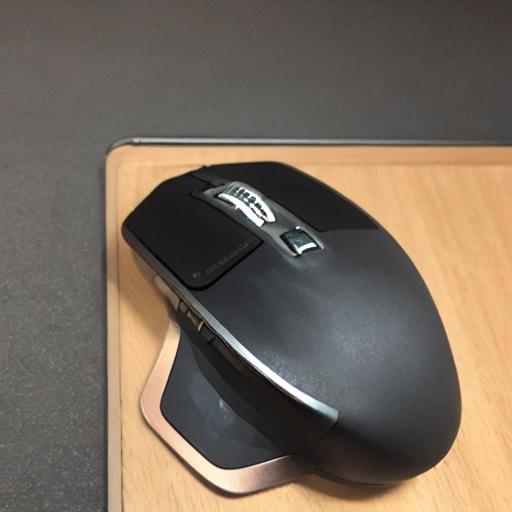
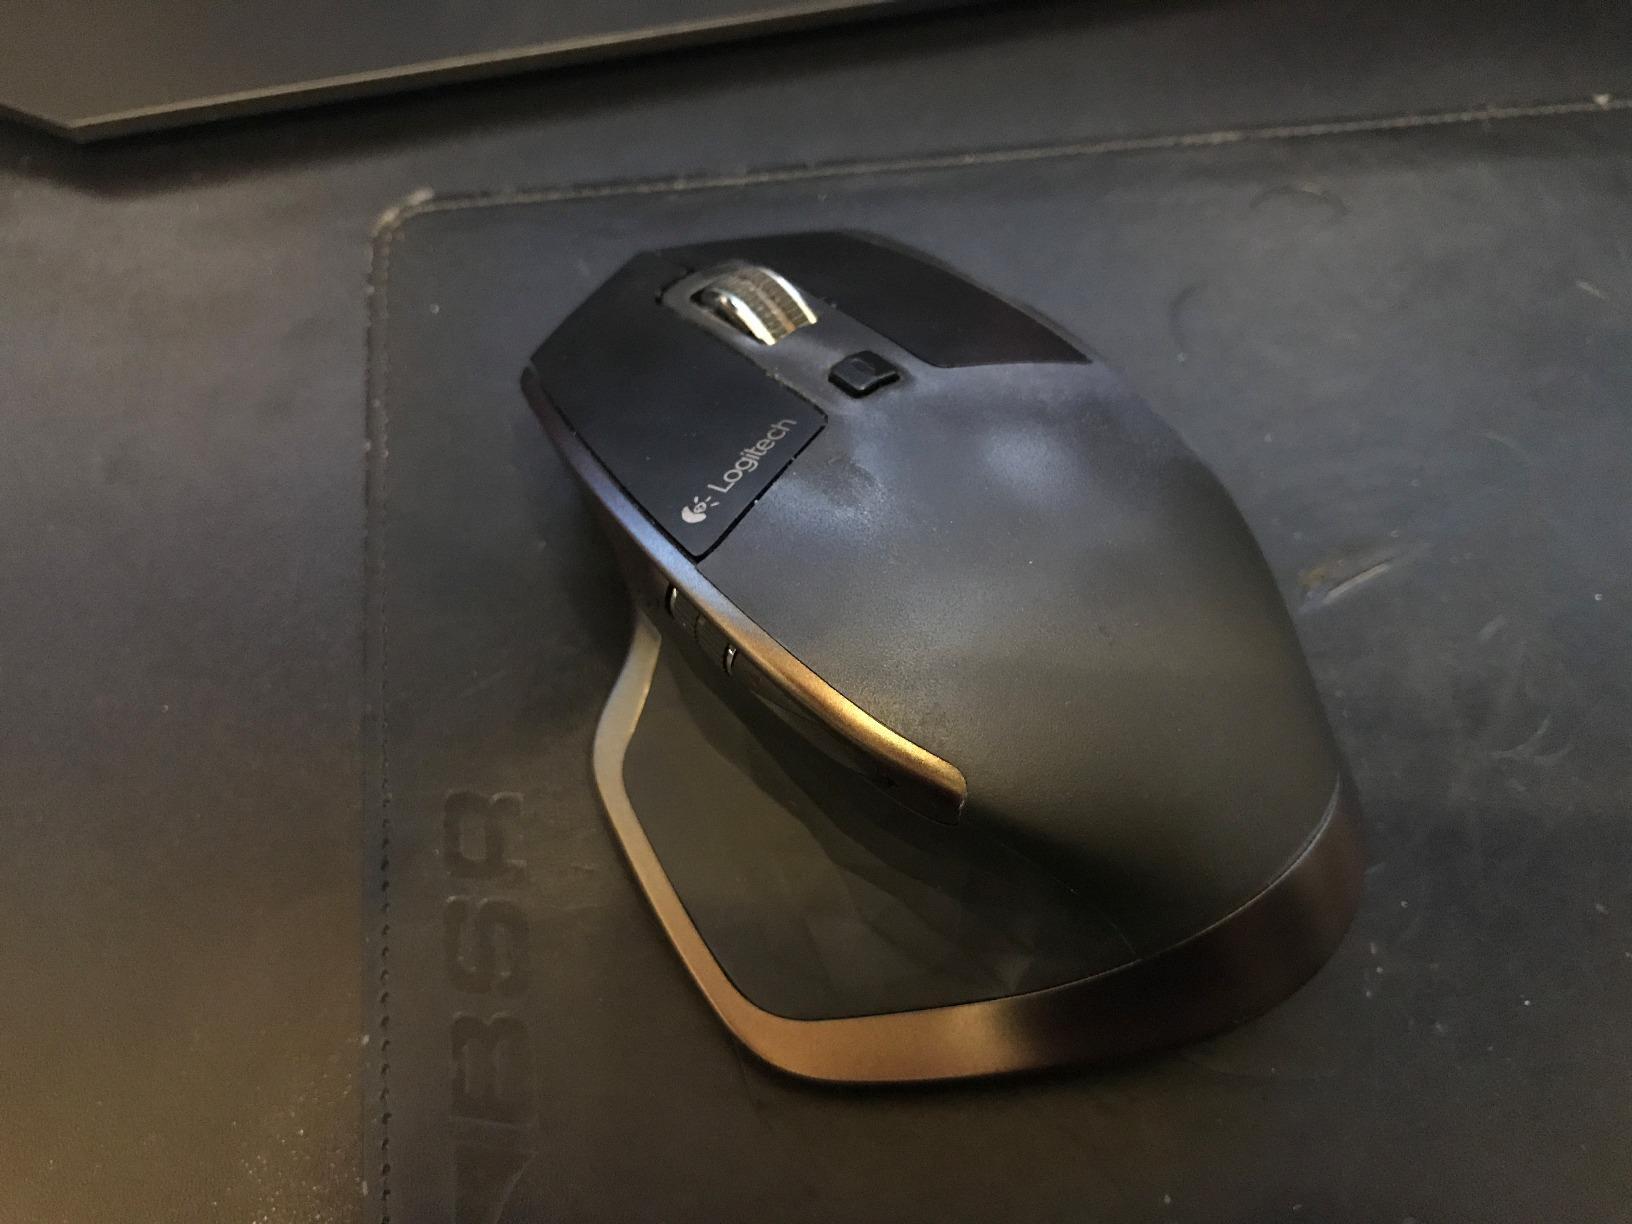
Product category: mouse
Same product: no